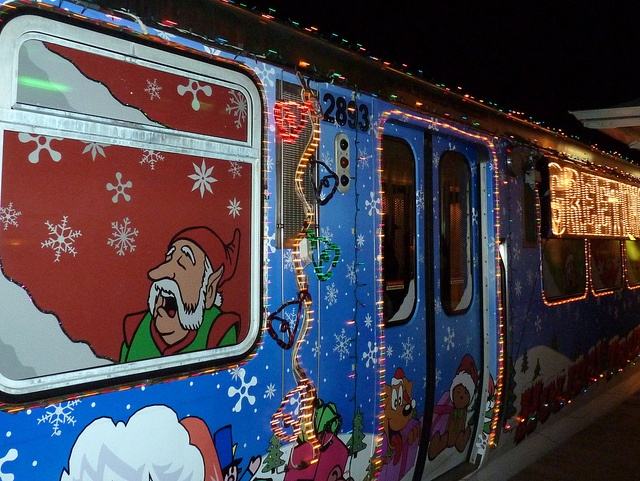
A subway train painted with an elaborate christmas scene.
A subway train decorated with a Christmas theme.
A train has been painted with Christmas decorations and lights.
A subway train car do crated with various winter and Christmas decorations.
A train decorated with Christmas decorations and lights.